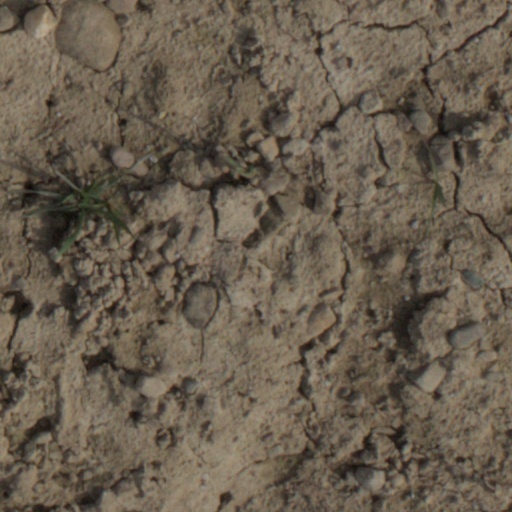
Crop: wheat